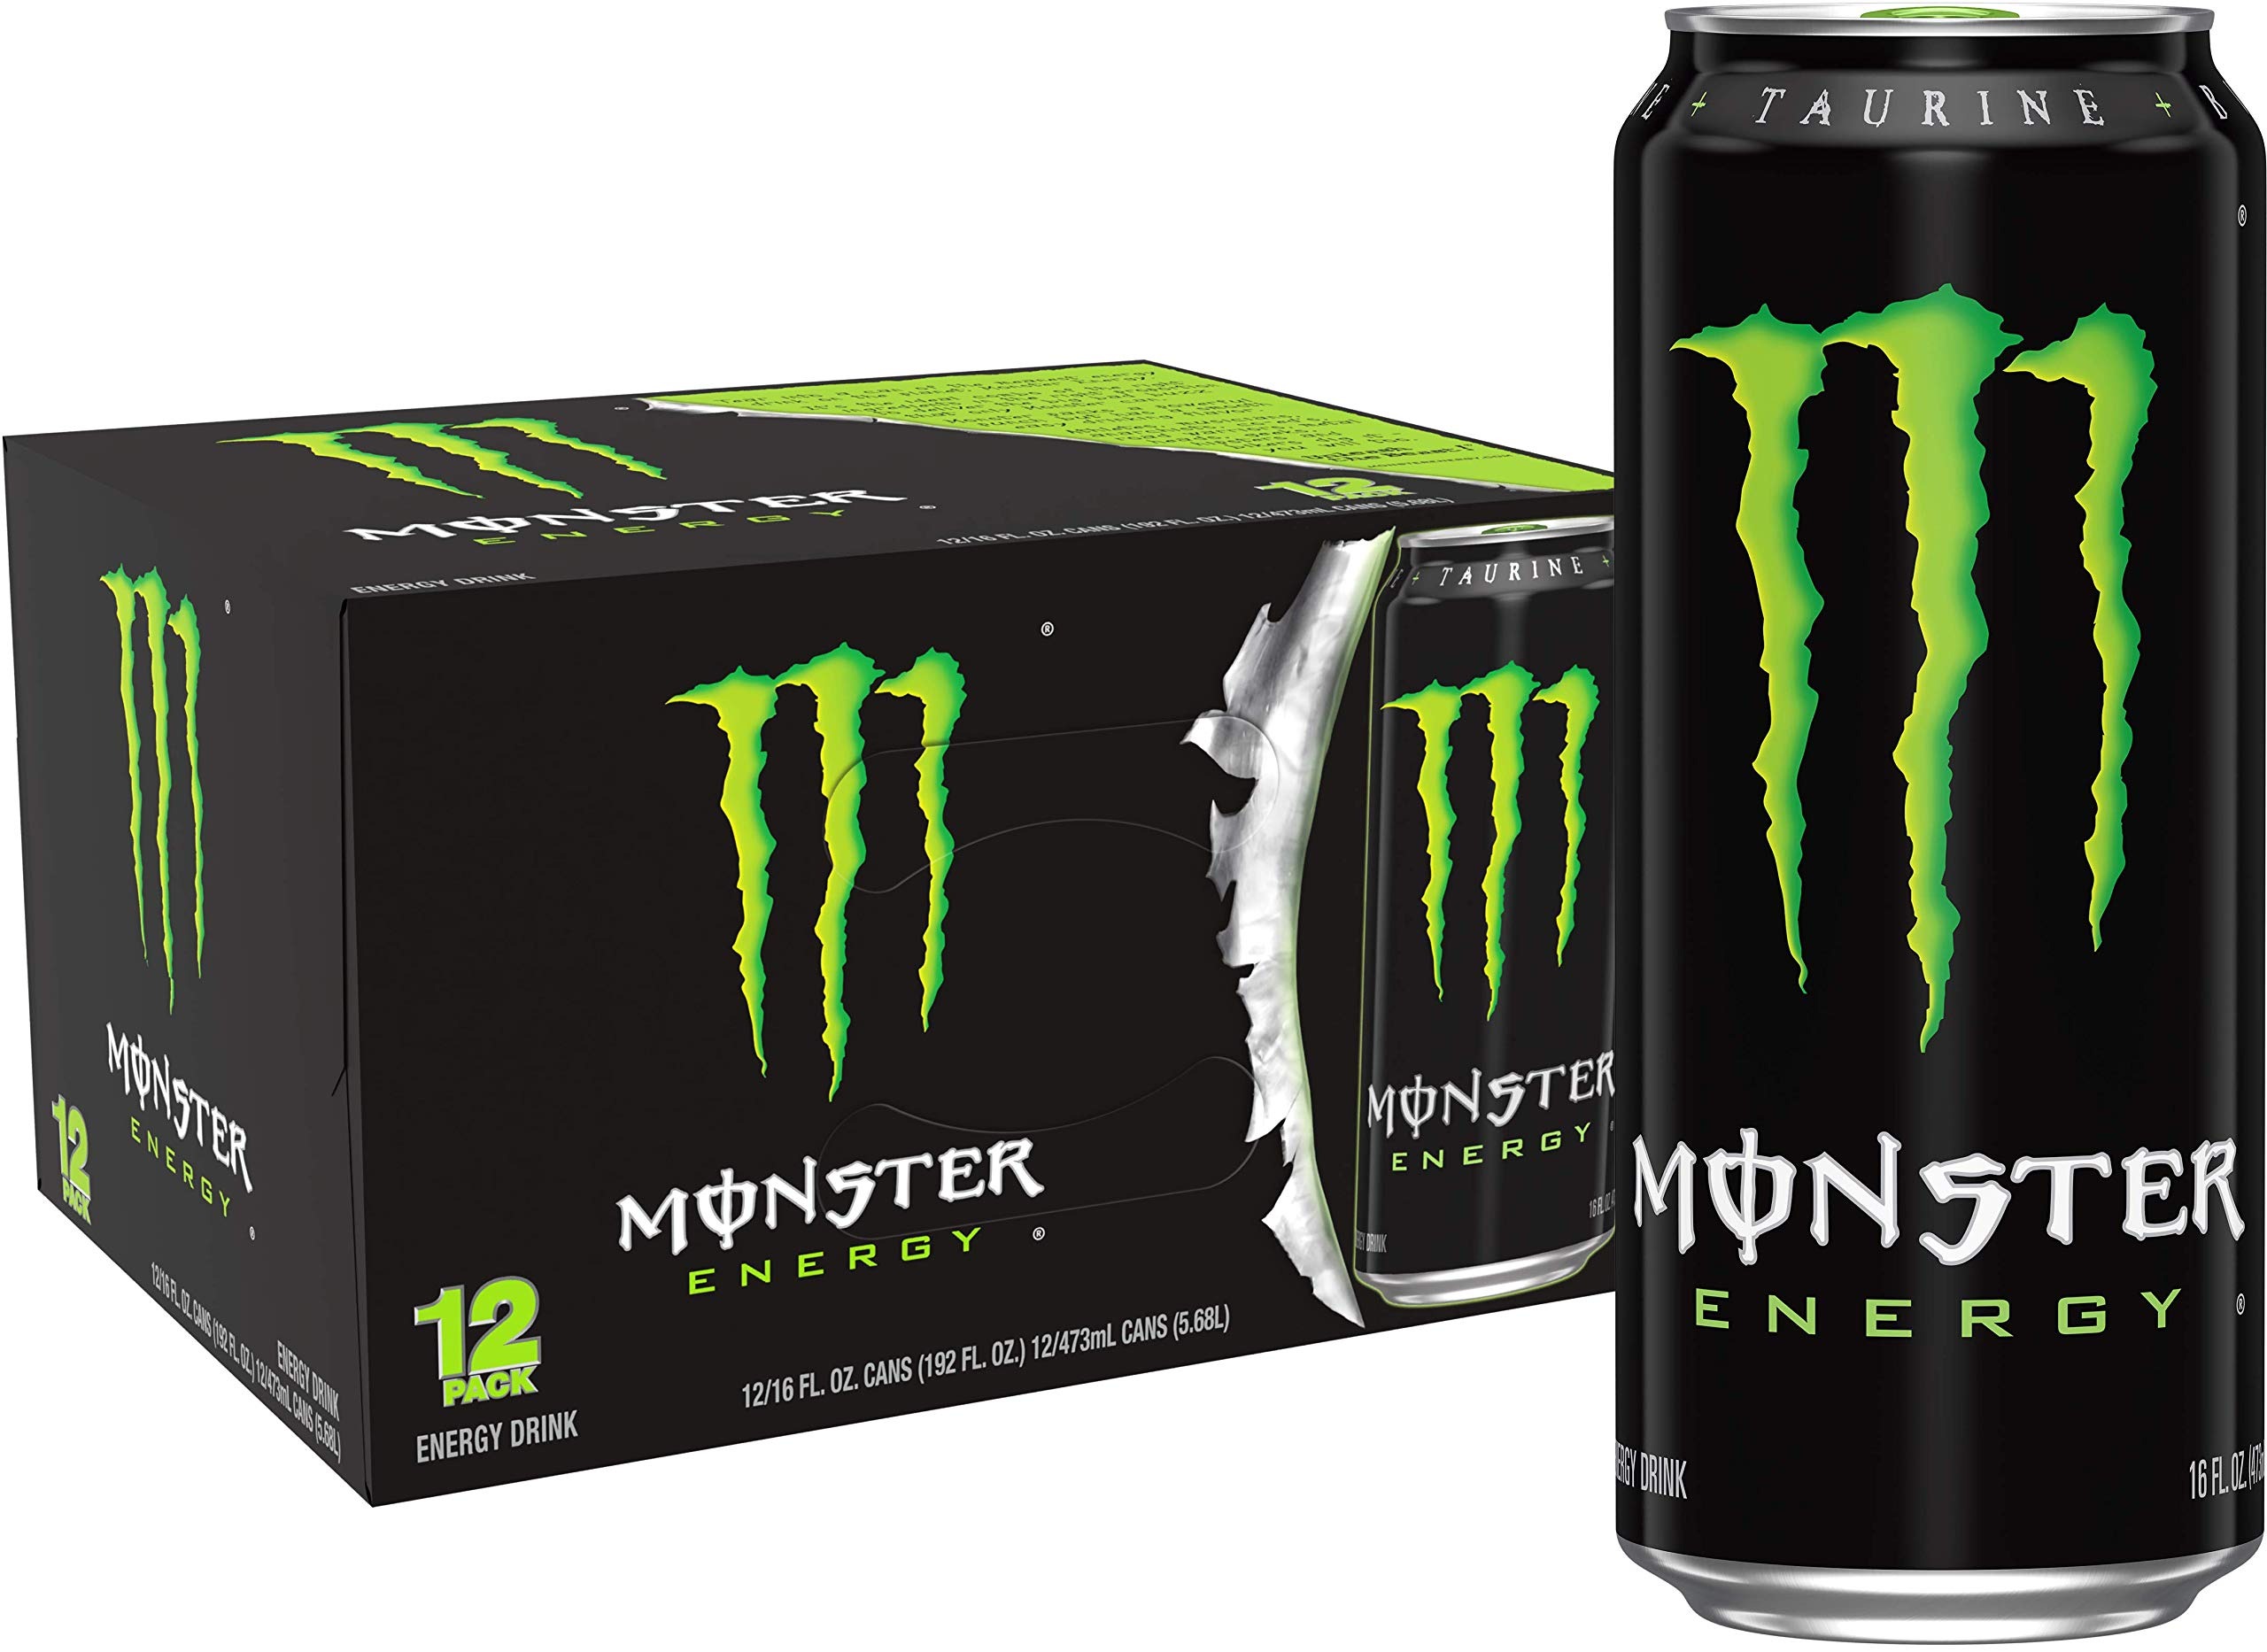
Item Name: Monster Energy Drink, Green, Original, 16 Ounce (Pack of 12)
Bullet Point 1: UNLEASH THE BEAST: Tear into a can of the meanest energy drink on the planet, Monster Energy. Athletes, musicians, anarchists, co-ed’s, road warriors, metal heads, geeks, hipsters, and bikers dig it- you will too
Bullet Point 2: SMOOTH & EASY FLAVOR: Monster packs a powerful punch, but has a smooth easy drinking flavor. What does it taste like. It tastes like Monster
Bullet Point 3: BIG BAD BUZZ: With 160mg of Caffeine in a “Monster” 16 ounce can, Monster Energy offers more for less when compared with other 8.3 ounce energy drink
Bullet Point 4: STOCK UP WITH A 12 PACK: For those looking for a powerful and edgy energy drink to stay in action, Monster Energy is Available in a convenient pack of 12
Bullet Point 5: Due to new FDA nutrition labeling requirements, product labels may vary from those pictured
Value: 192.0
Unit: Fl Oz

Price: 21.99